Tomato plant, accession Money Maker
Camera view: tilt-top (135 deg); turntable rotation: 210 degrees
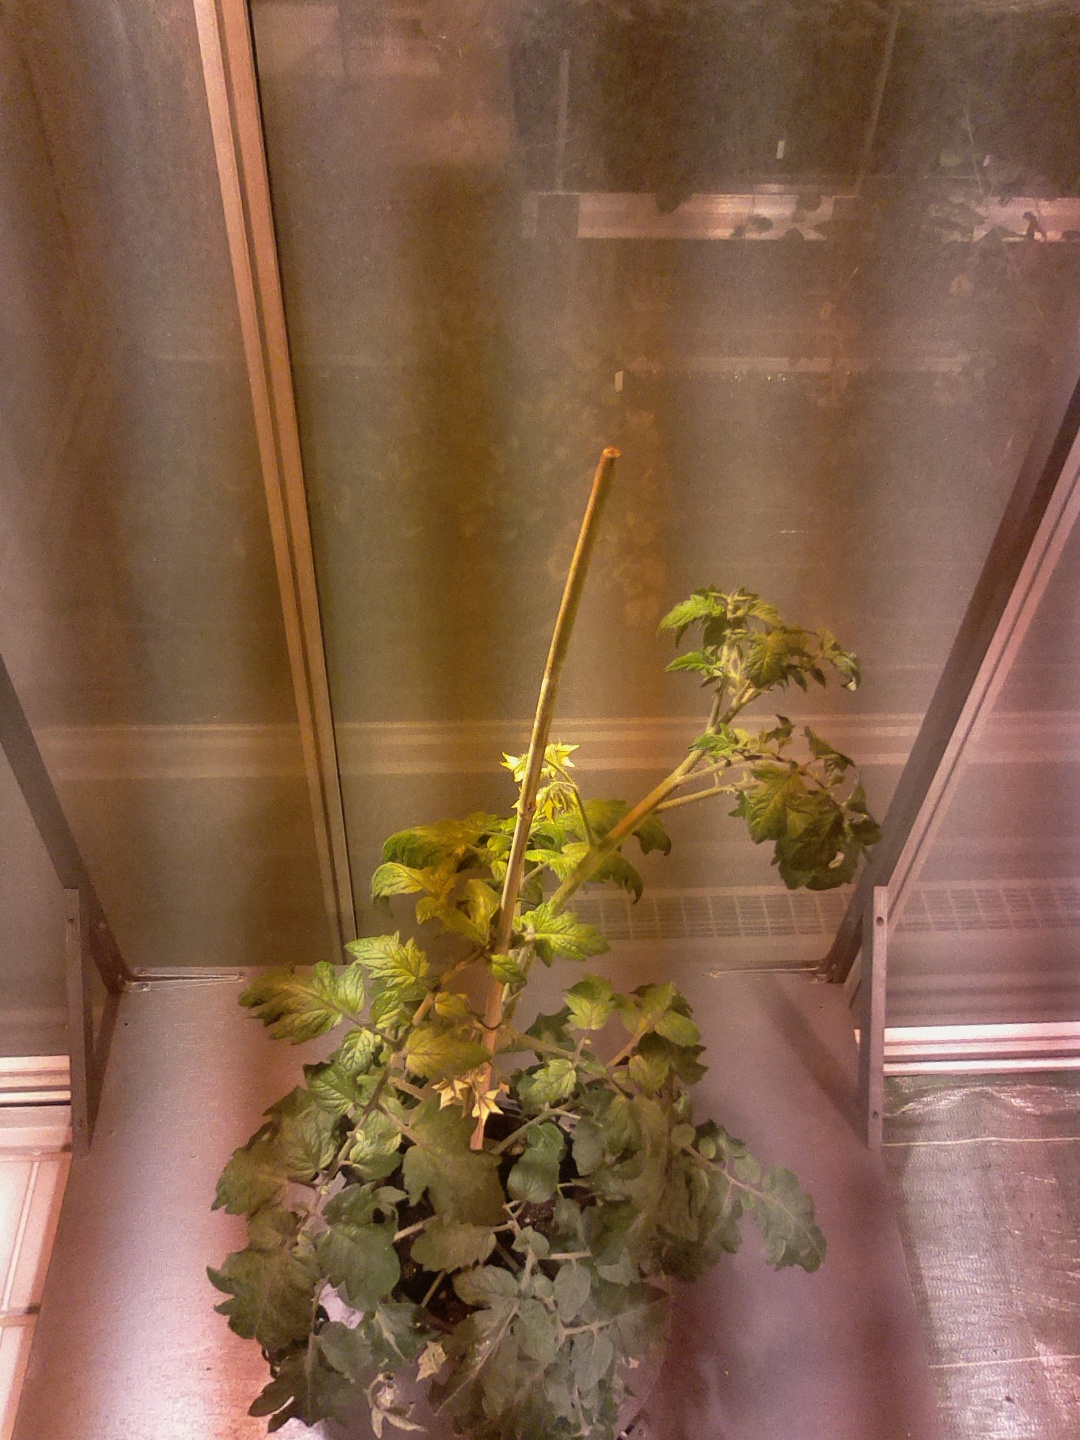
BBCH growth stage 69: End of flowering, 90%-100% of flowers open, more petals falling